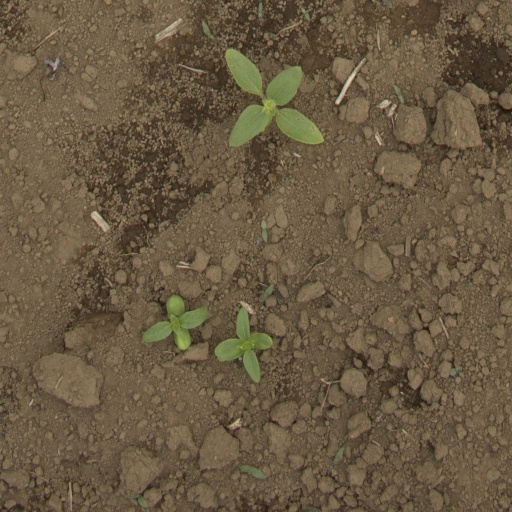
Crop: Jerusalem artichoke